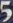
Number: 5